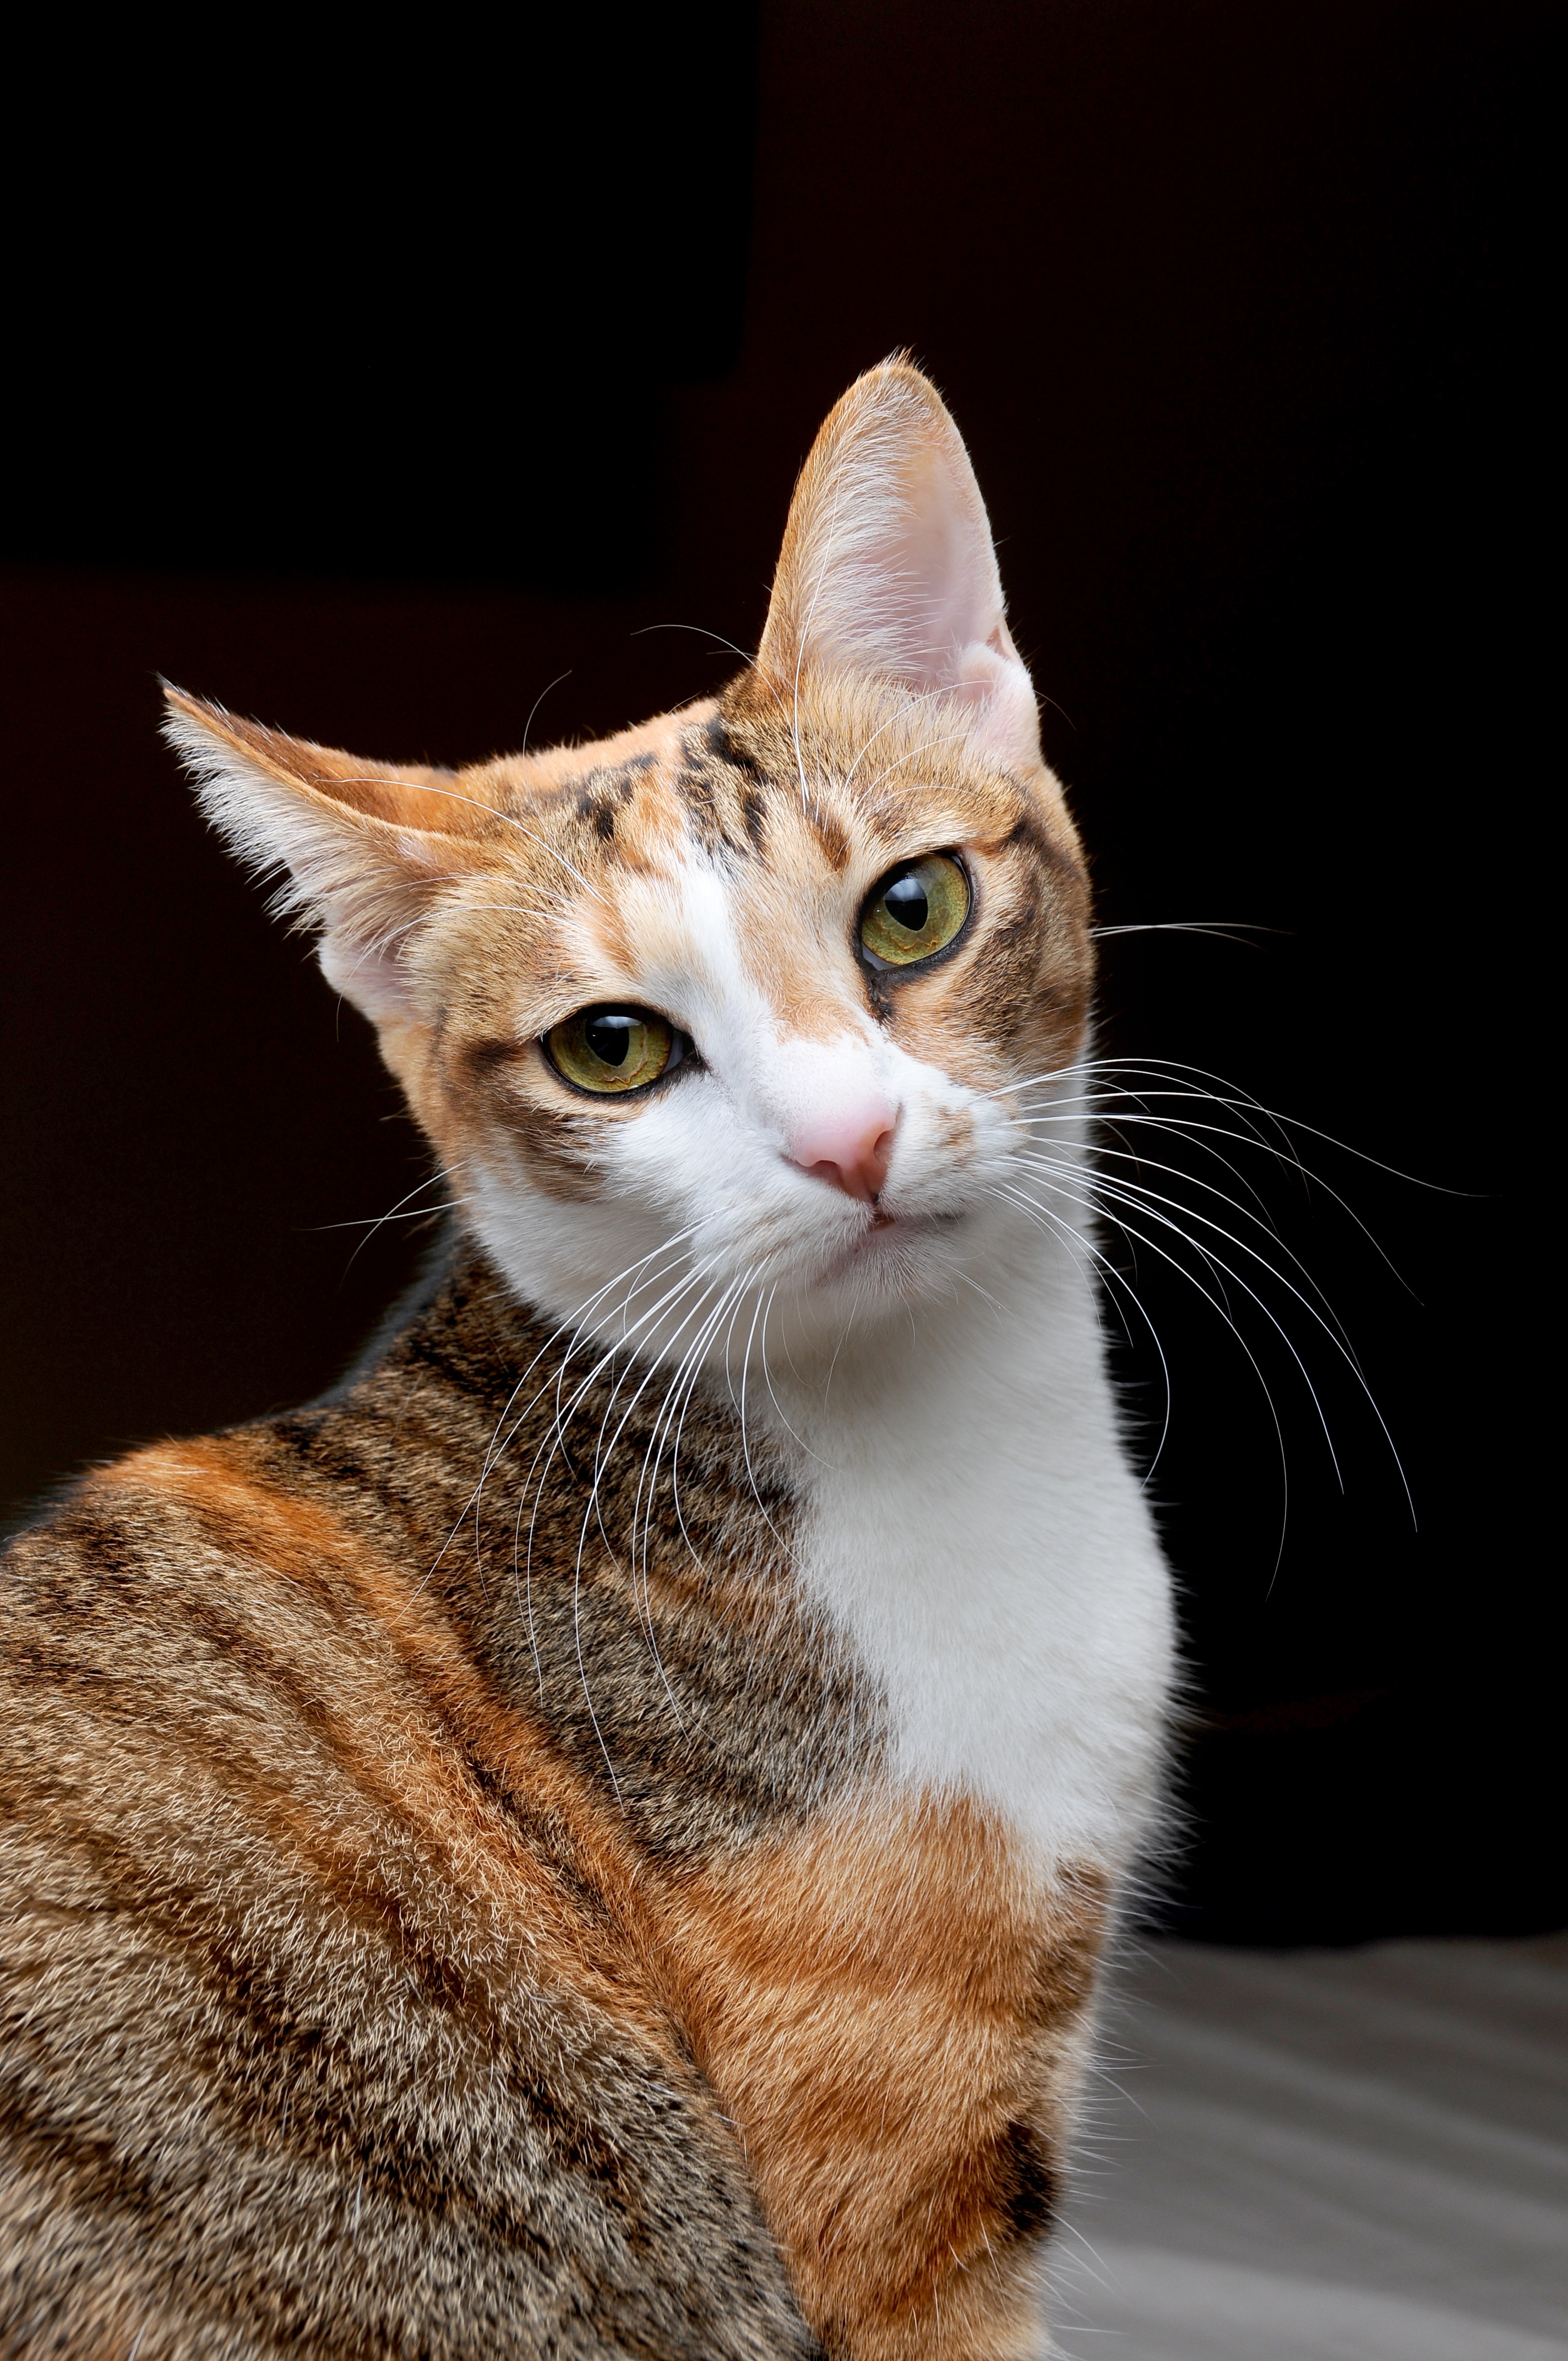
pet, cat, mammal, fauna, close up, nose, whiskers, savannah, vertebrate, tabby cat, european shorthair, small to medium sized cats, cat like mammal, domestic short haired cat, rusty spotted cat, note reviews